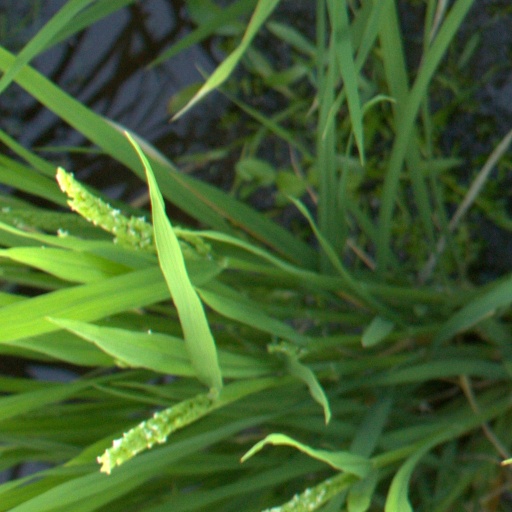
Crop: rice